109th Division (Imperial Japanese Army)

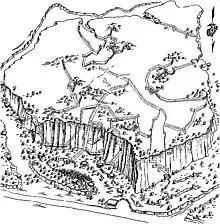
A U.S. map of tunnel defences around Iwo Jima built by the 109th

With preparations underway Kuribayashi worked with the tactic of defense-in-depth building numerous pillboxes for machine-gunners and 13,000 yards of tunnels with even a field-hospital worked in. However he had issues with many officers—dismissing 18 of them along with his Chief-of-staff, Kuribayashi also lost control of the Naval troops who dug in on the beaches.